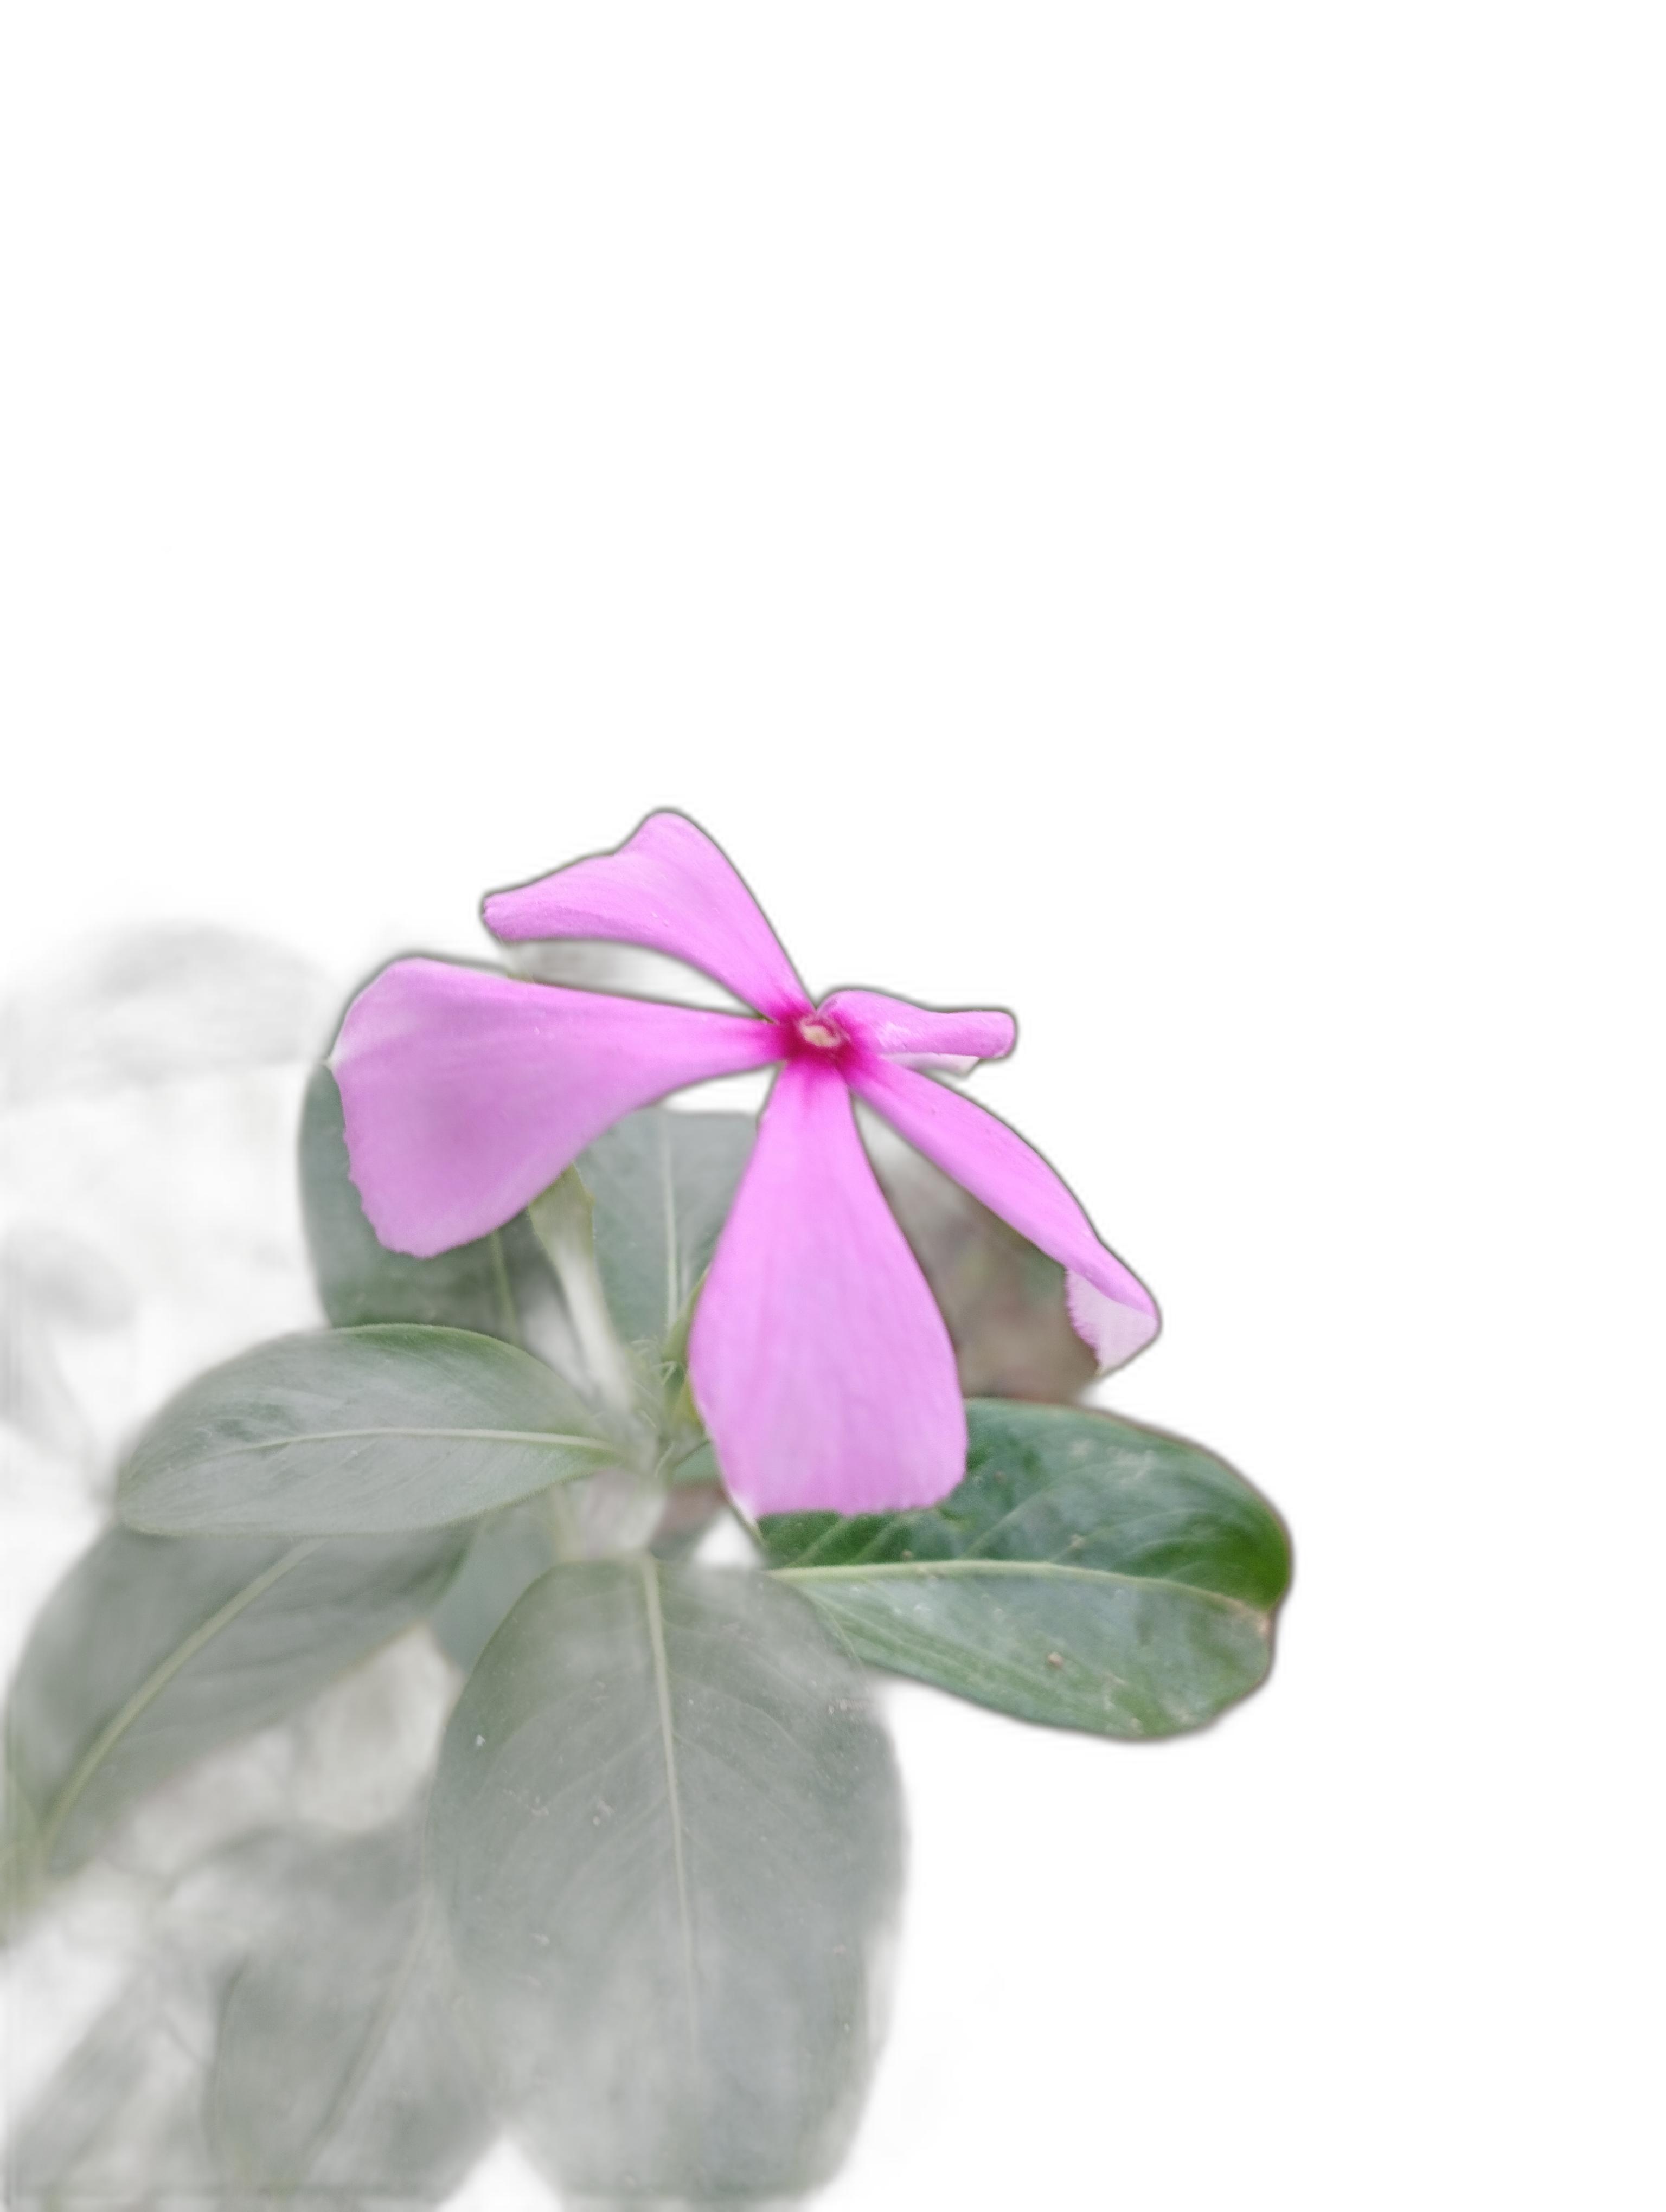
Label: Madagascar periwinkle